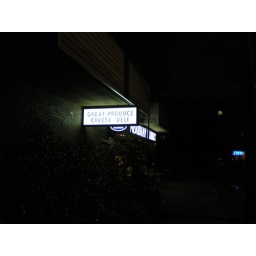
Just playing around with the camera. I took this while waiting for the bus across the street from Tangletown.